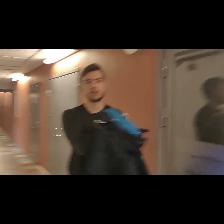
Label: Human